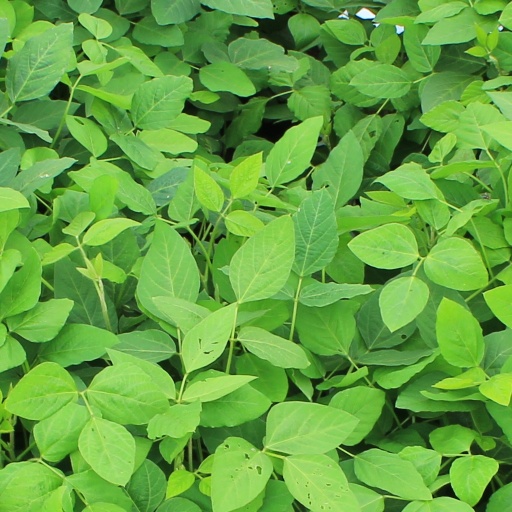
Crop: soybean